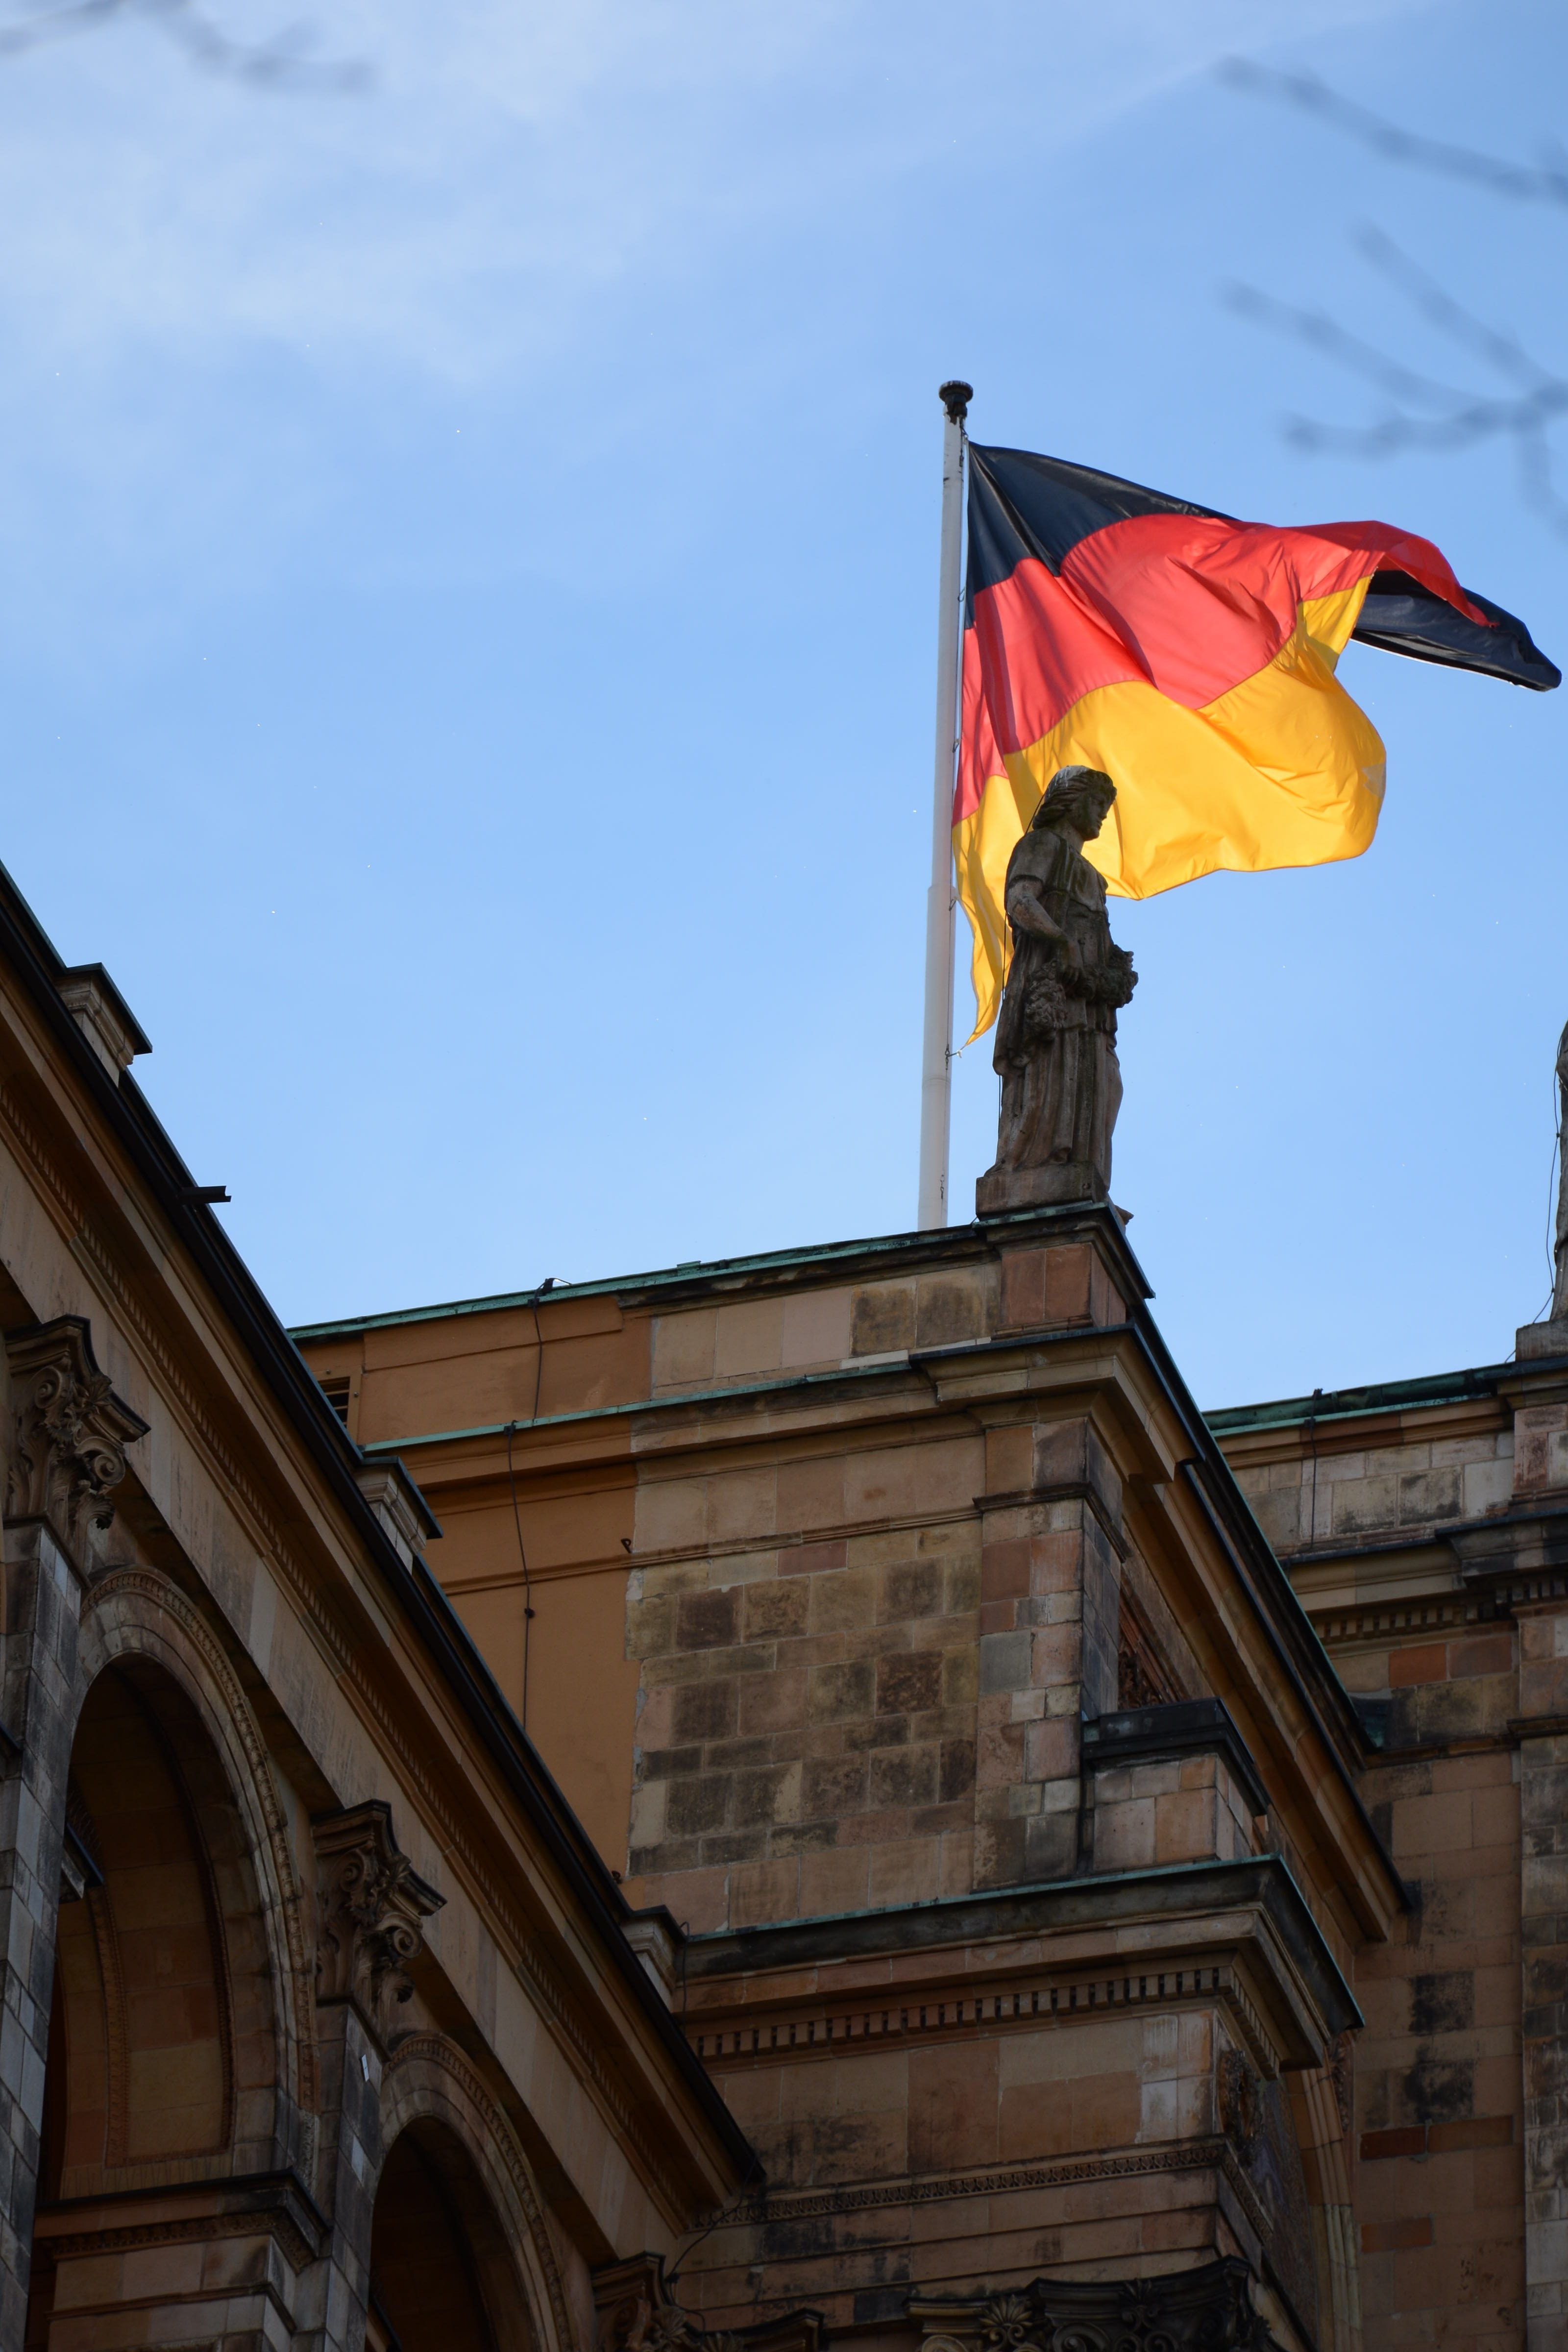
color, flag, germany, german, maximilianeum